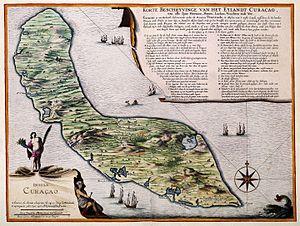
Curaçao \ky.ʁa.so\ est l'une des îles Sous-le-Vent aux Petites Antilles, formant un État autonome au sein du royaume des Pays-Bas depuis la dissolution de la fédération des Antilles néerlandaises le 10 octobre 2010. Elle compte 158 040 habitants pour une superficie de 444 km². Sa capitale est Willemstad et son code est ISO 3166-1 alpha-2 « CW ».